Chile triple junction

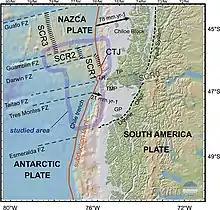
The Chile triple junction, a geologic junction off the southern coast of Chile where the South American, Nazca and Antarctic tectonic plates meet

Subduction accretion is an important process that leads to mountain building and the growth of continents, but it is also associated with the destruction of forearc material. The impact of topographic features, such as topographic features of mountain ranges and faulting, is one important mechanism. An impact between a spreading ridge and a continental forearc can result in a thermal pulse within the forearc. This thermal pulse can be quantified using apatite fission track data and the thermal maturity of organic carbon in the forearc sediment. Several authors have suggested that subduction erosion or slip during earthquakes may be responsible for the uplift of the Coastal Cordillera, a trench-parallel morphostructural system in north Chile.